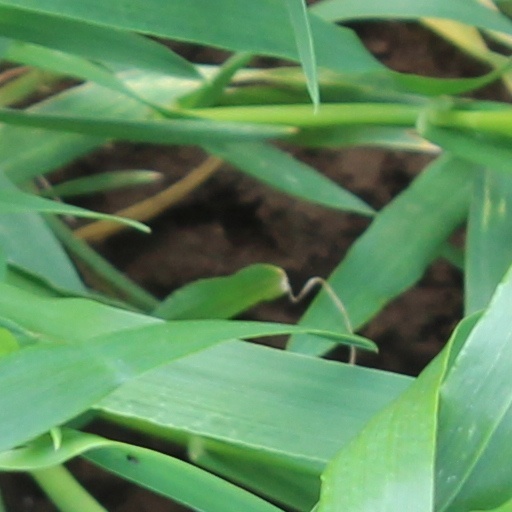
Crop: wheat